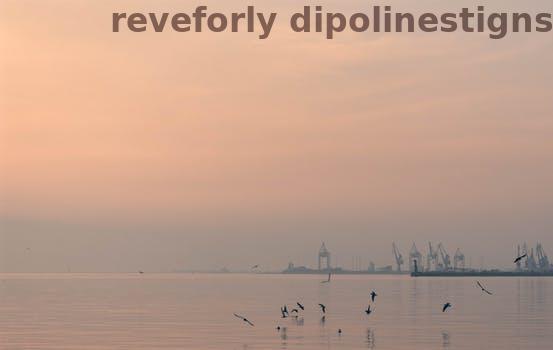
Label: Watermark